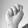
ASL letter: N